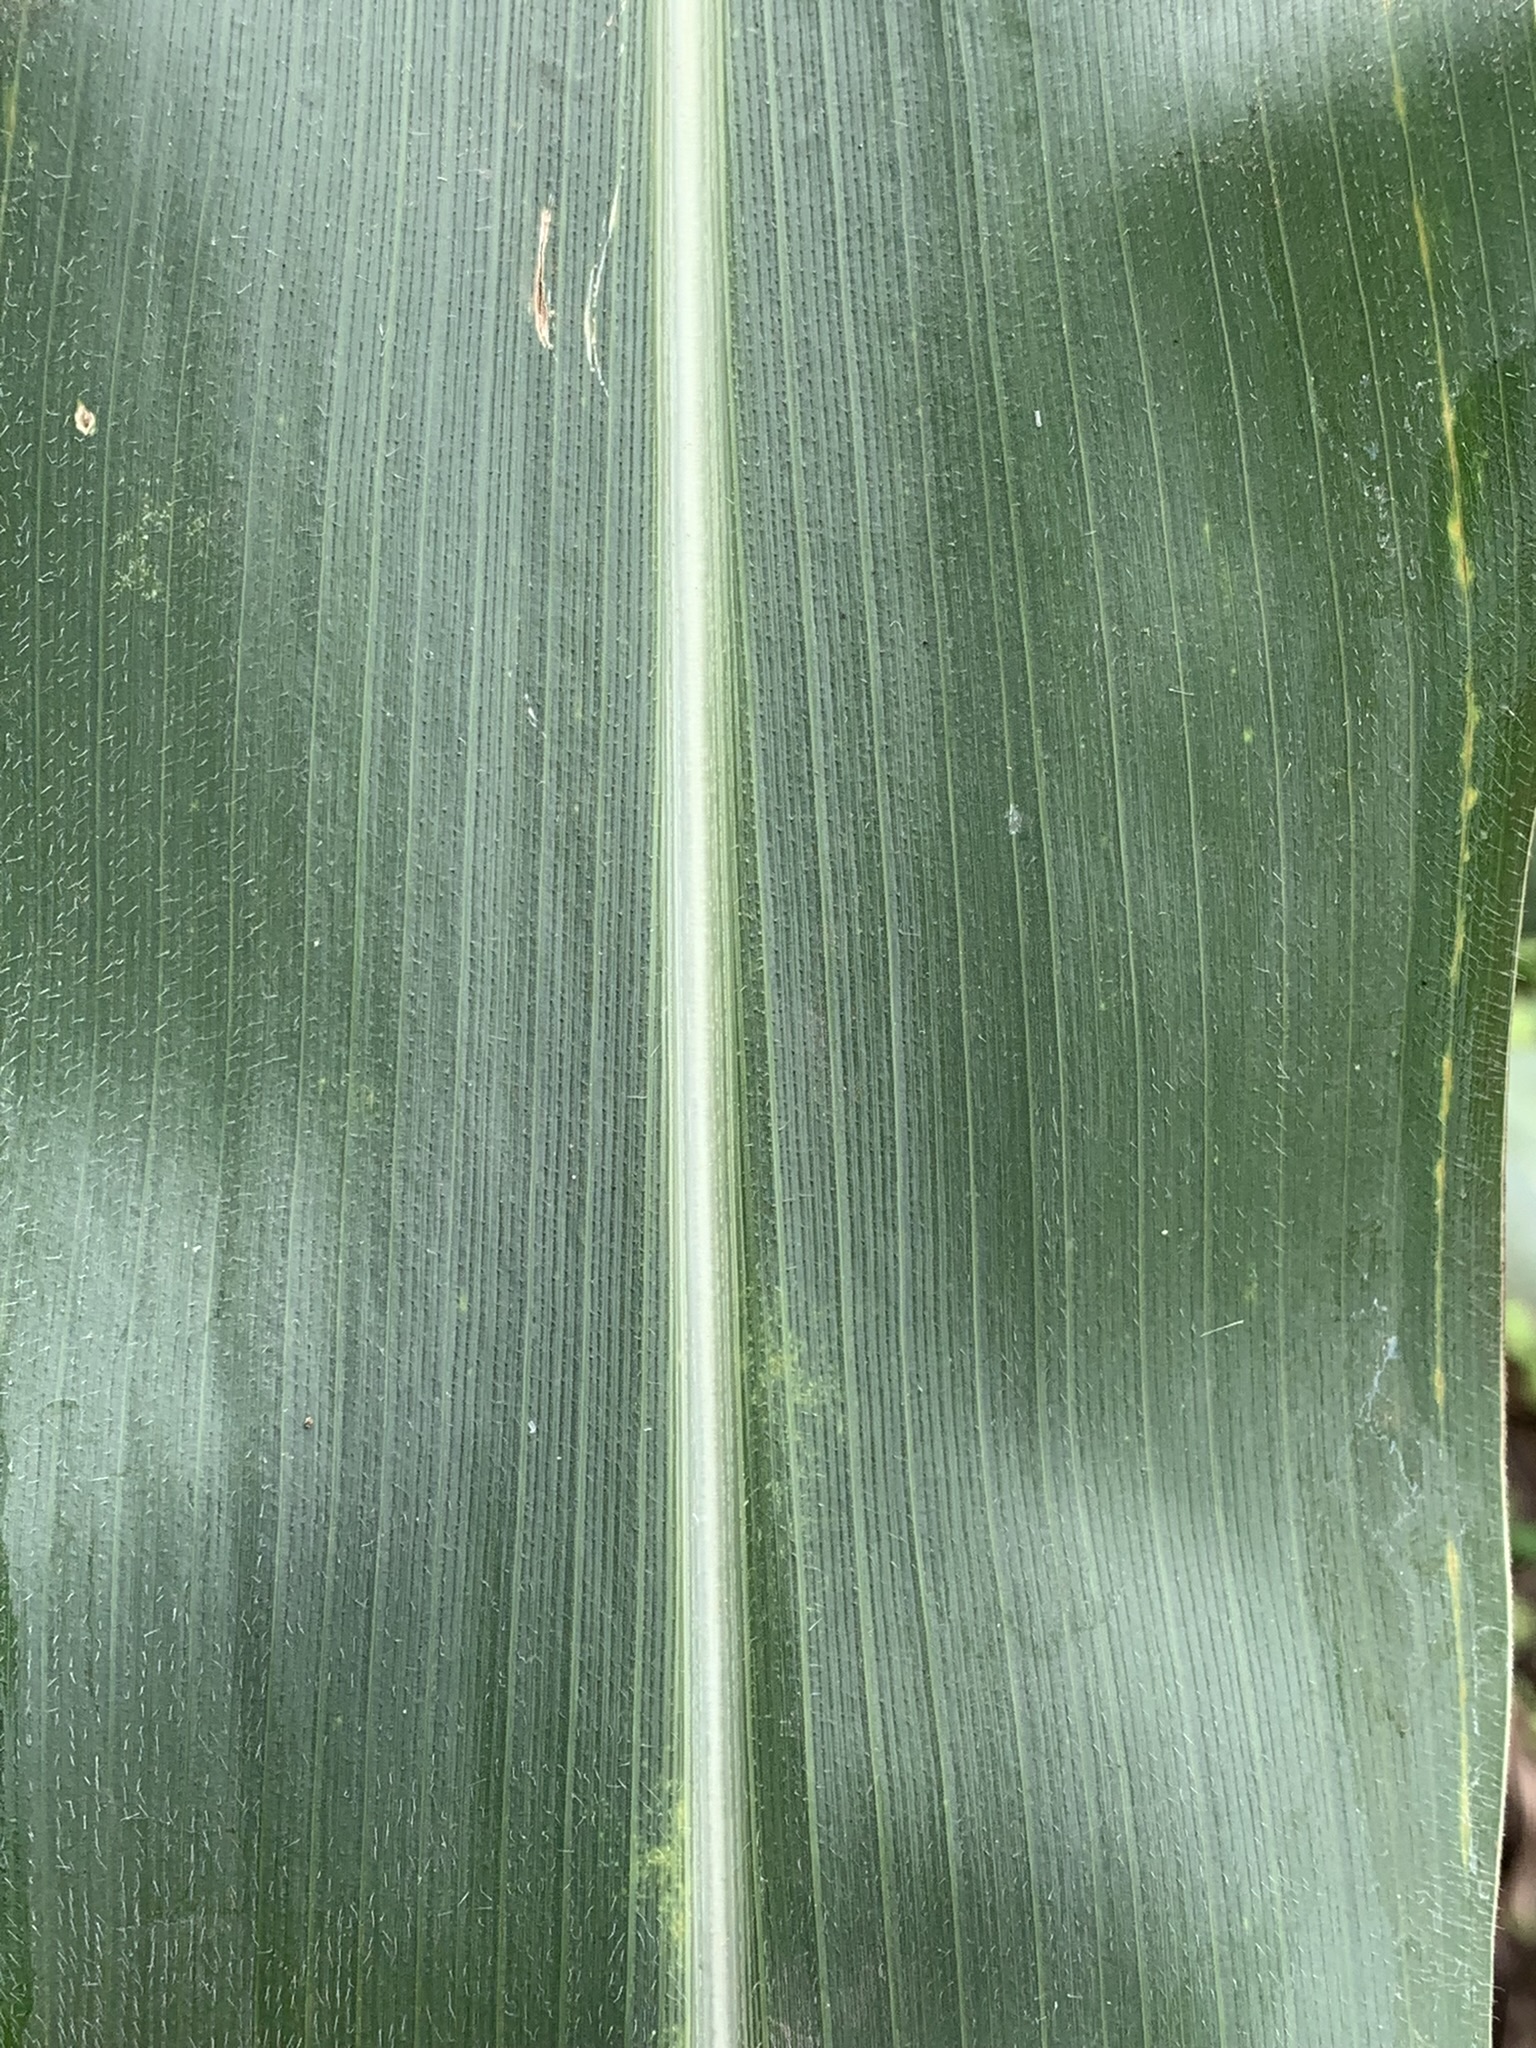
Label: Healthy